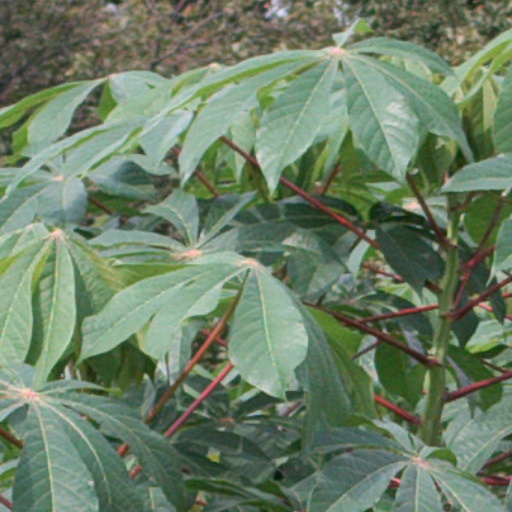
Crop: cassava